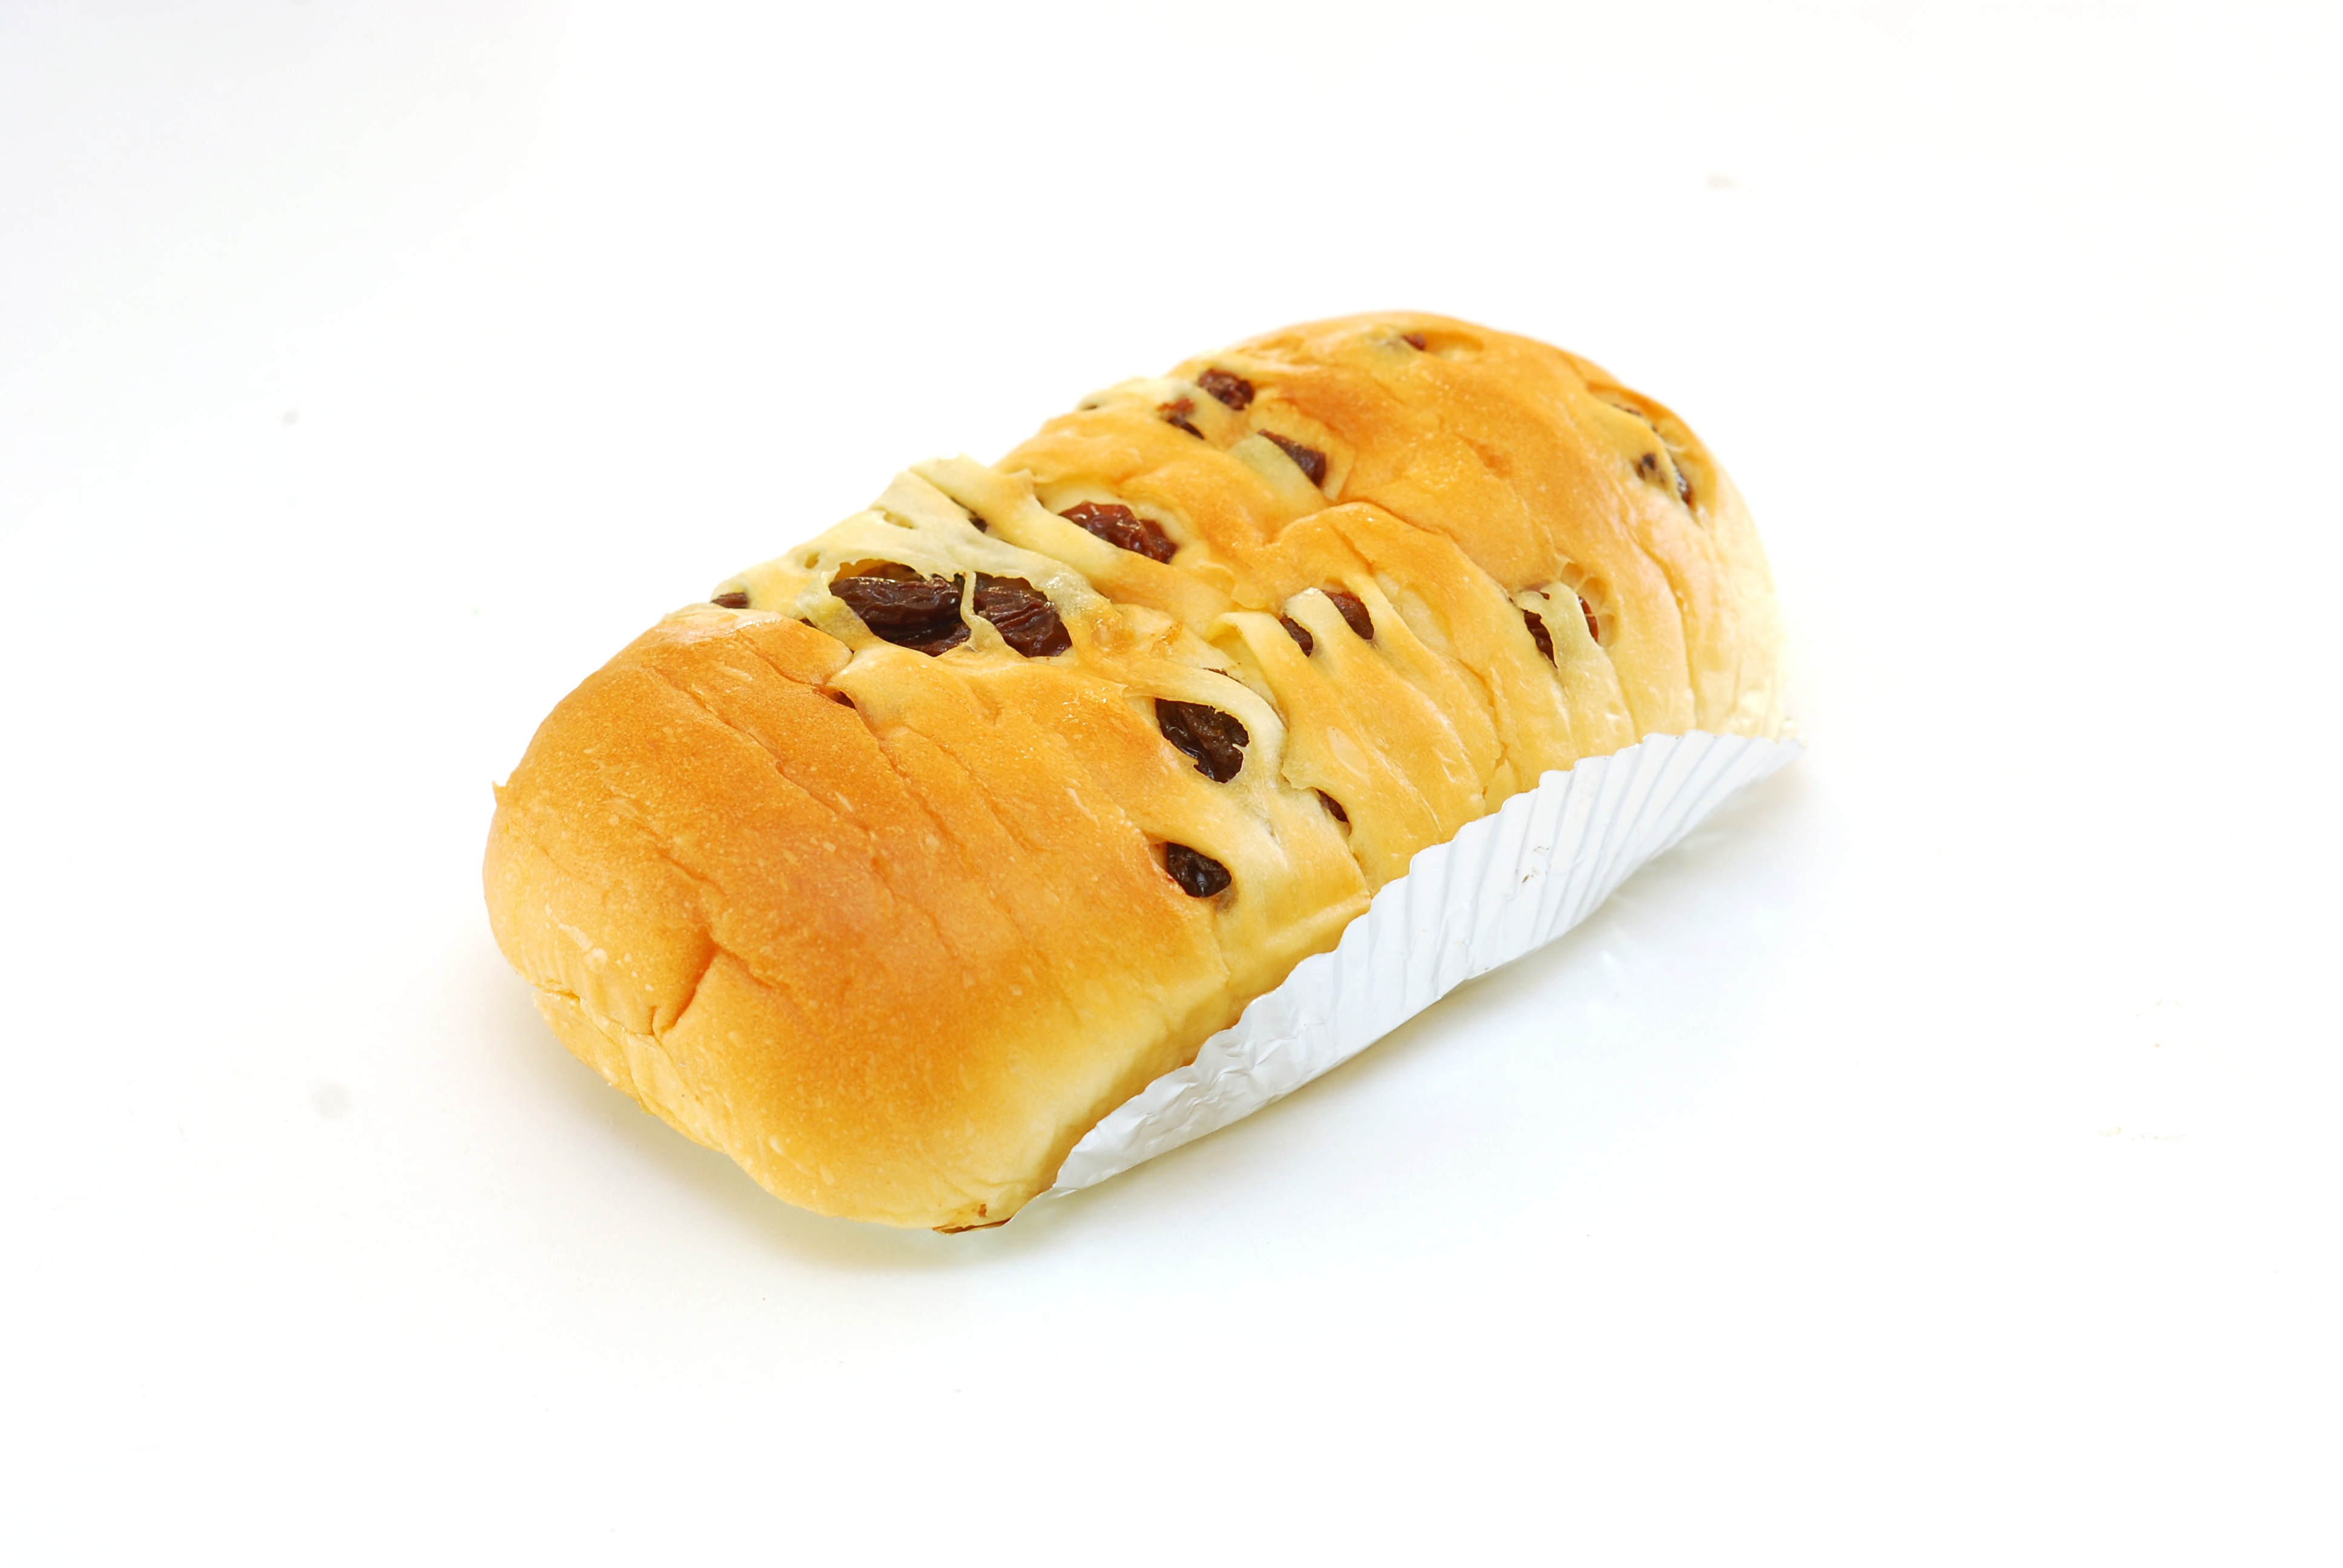
dish, meal, food, produce, dessert, cuisine, bread, bakery, loaf, sweets, ciabatta, baked goods, raisins